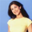
Label: woman